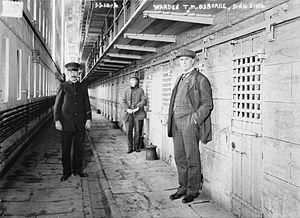
Sing Sing est une prison américaine de l’État de New York, située à une cinquantaine de kilomètres au nord de la ville de New York, sur les rives de l'Hudson, dans le village d'Ossining.